Coal Harbour (Vancouver Island)

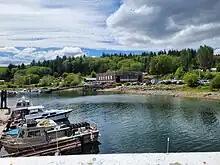
Coal harbor Aircraft hangar

Coal Harbour is a harbour and community on northern Vancouver Island, British Columbia, Canada located on the north side of Holberg Inlet in the Quatsino Sound region. It is named after a small and unsuccessful local coal mine that was founded in 1883. The village's most successful industry, however, was whaling. It was the last whaling station in British Columbia when it closed in 1967. The station utilized the original buildings of the RCAF.